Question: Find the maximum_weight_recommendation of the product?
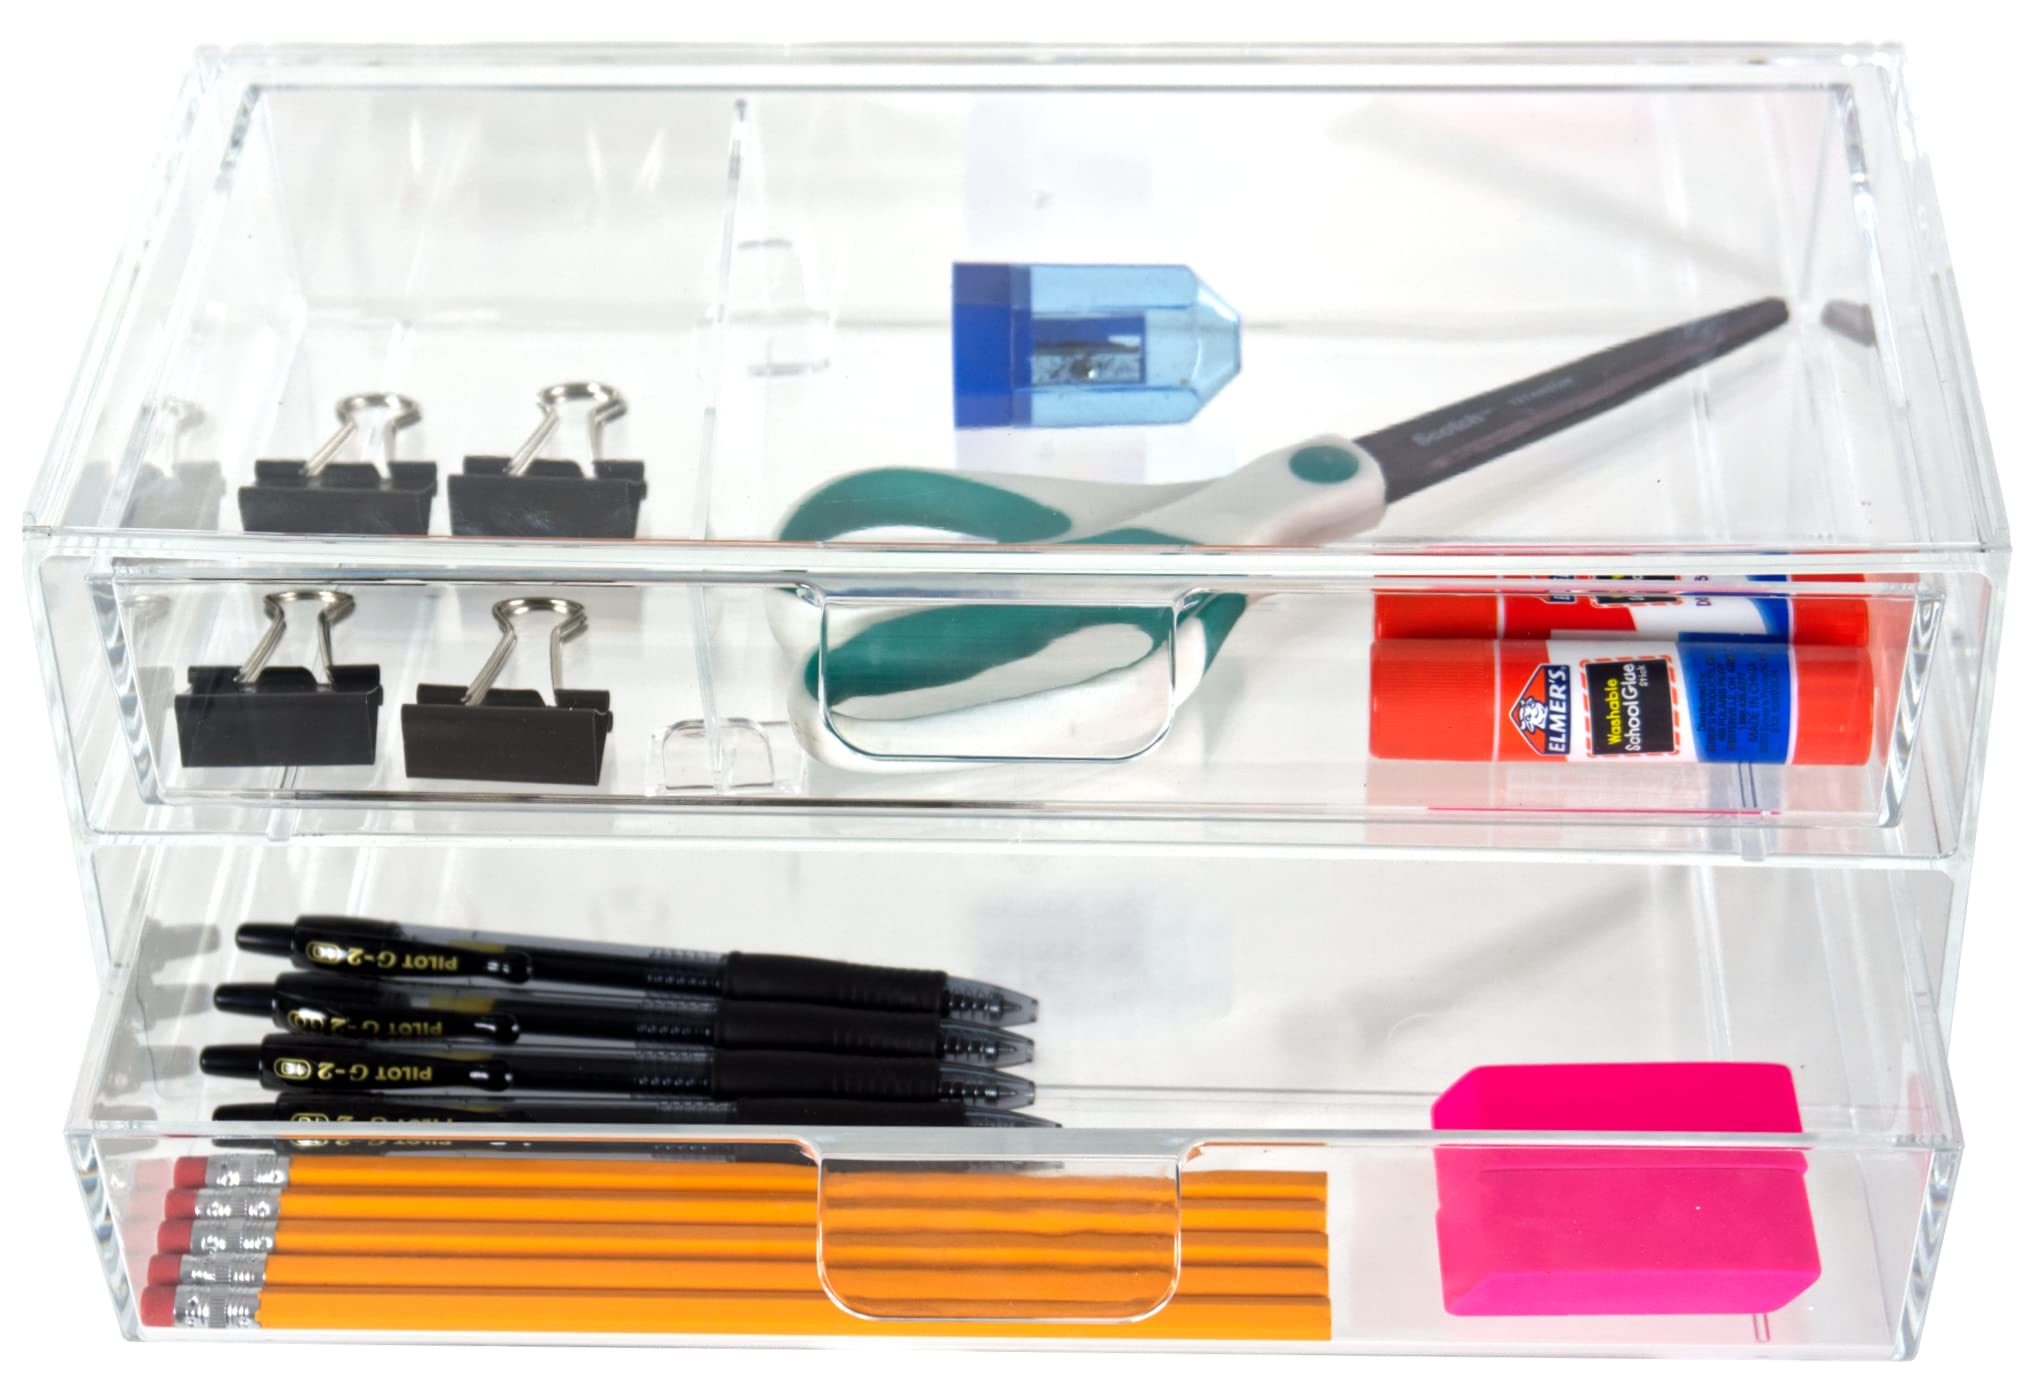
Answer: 2.0 gram